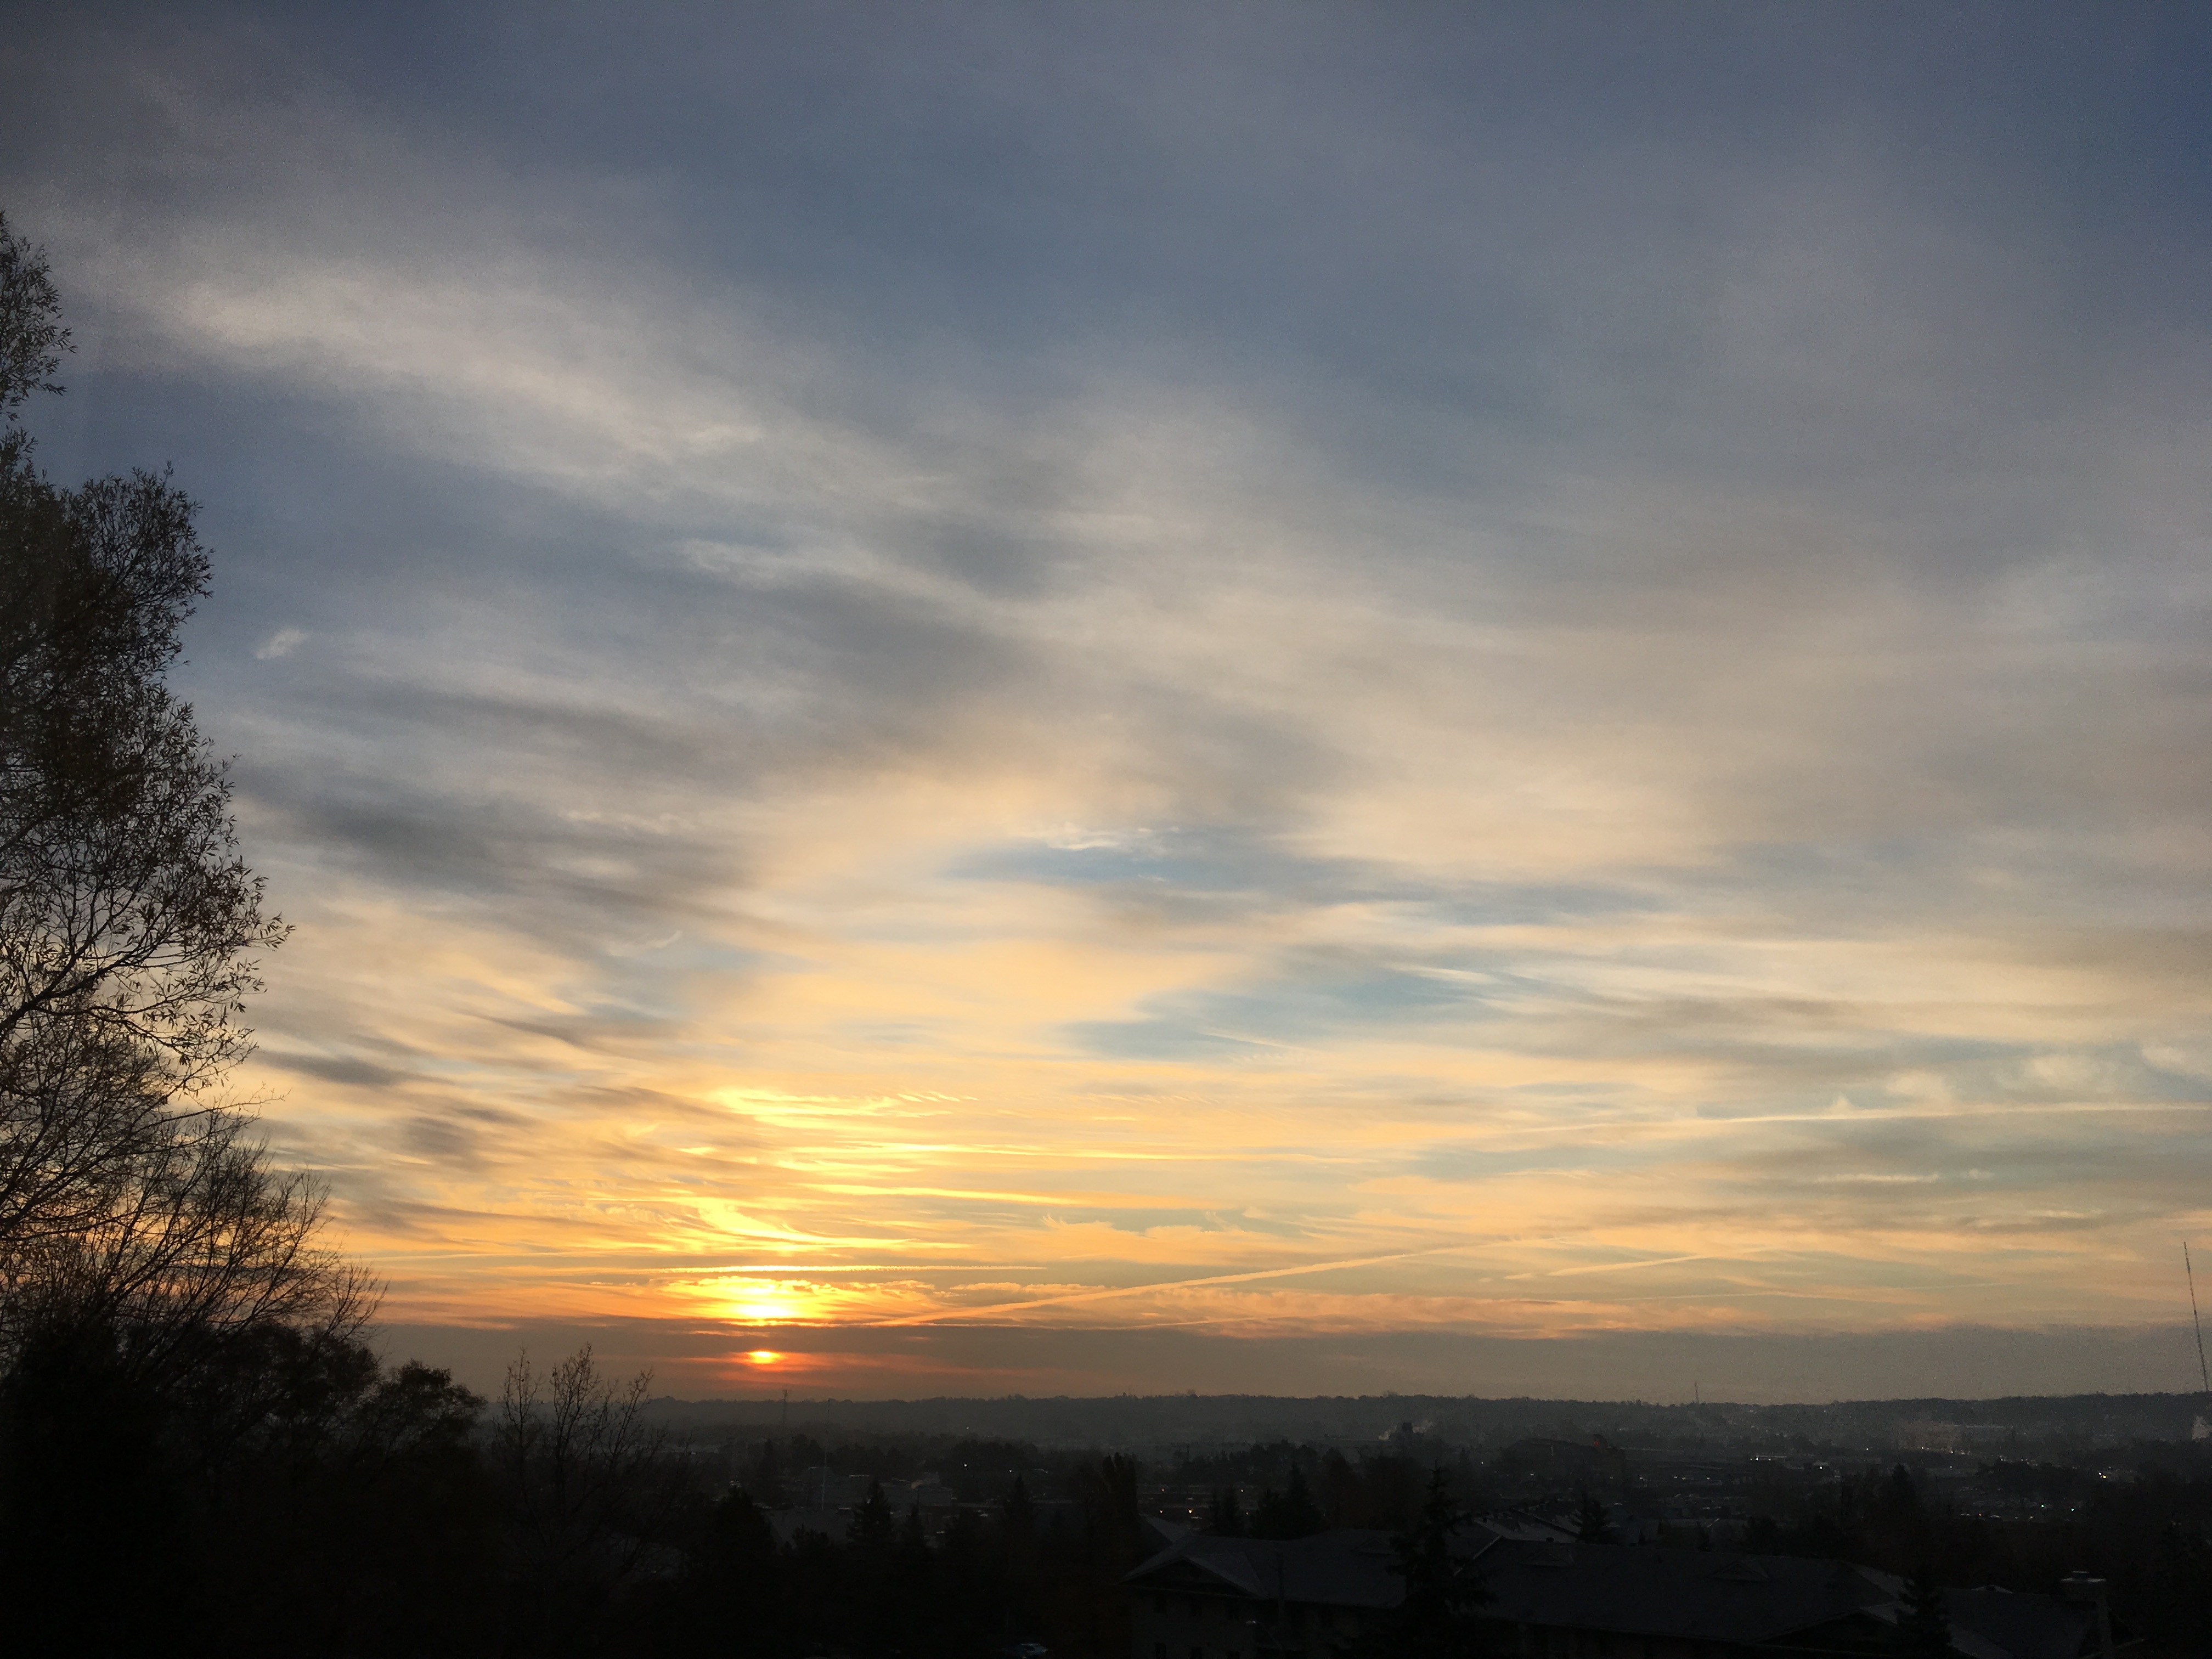
horizon, cloud, sky, sun, sunrise, sunset, field, sunlight, morning, dawn, atmosphere, dusk, evening, afterglow, meteorological phenomenon, atmospheric phenomenon, red sky at morning